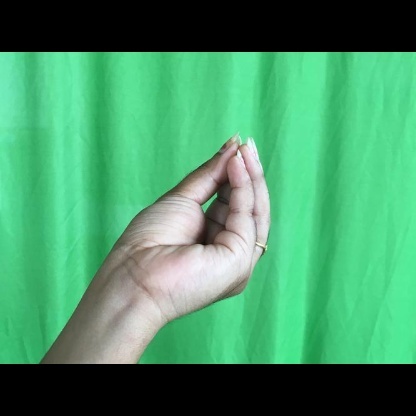
Mudra: Mukulam